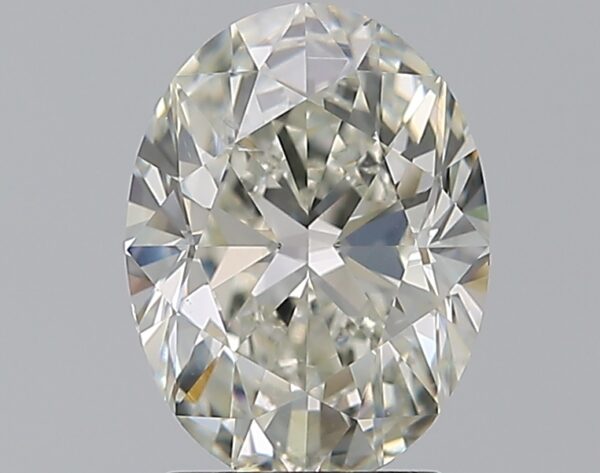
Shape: oval
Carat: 2
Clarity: SI1
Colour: J
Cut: EX
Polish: EX
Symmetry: VG
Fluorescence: N
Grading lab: GIA
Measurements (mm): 9.43 x 7.03 x 4.51